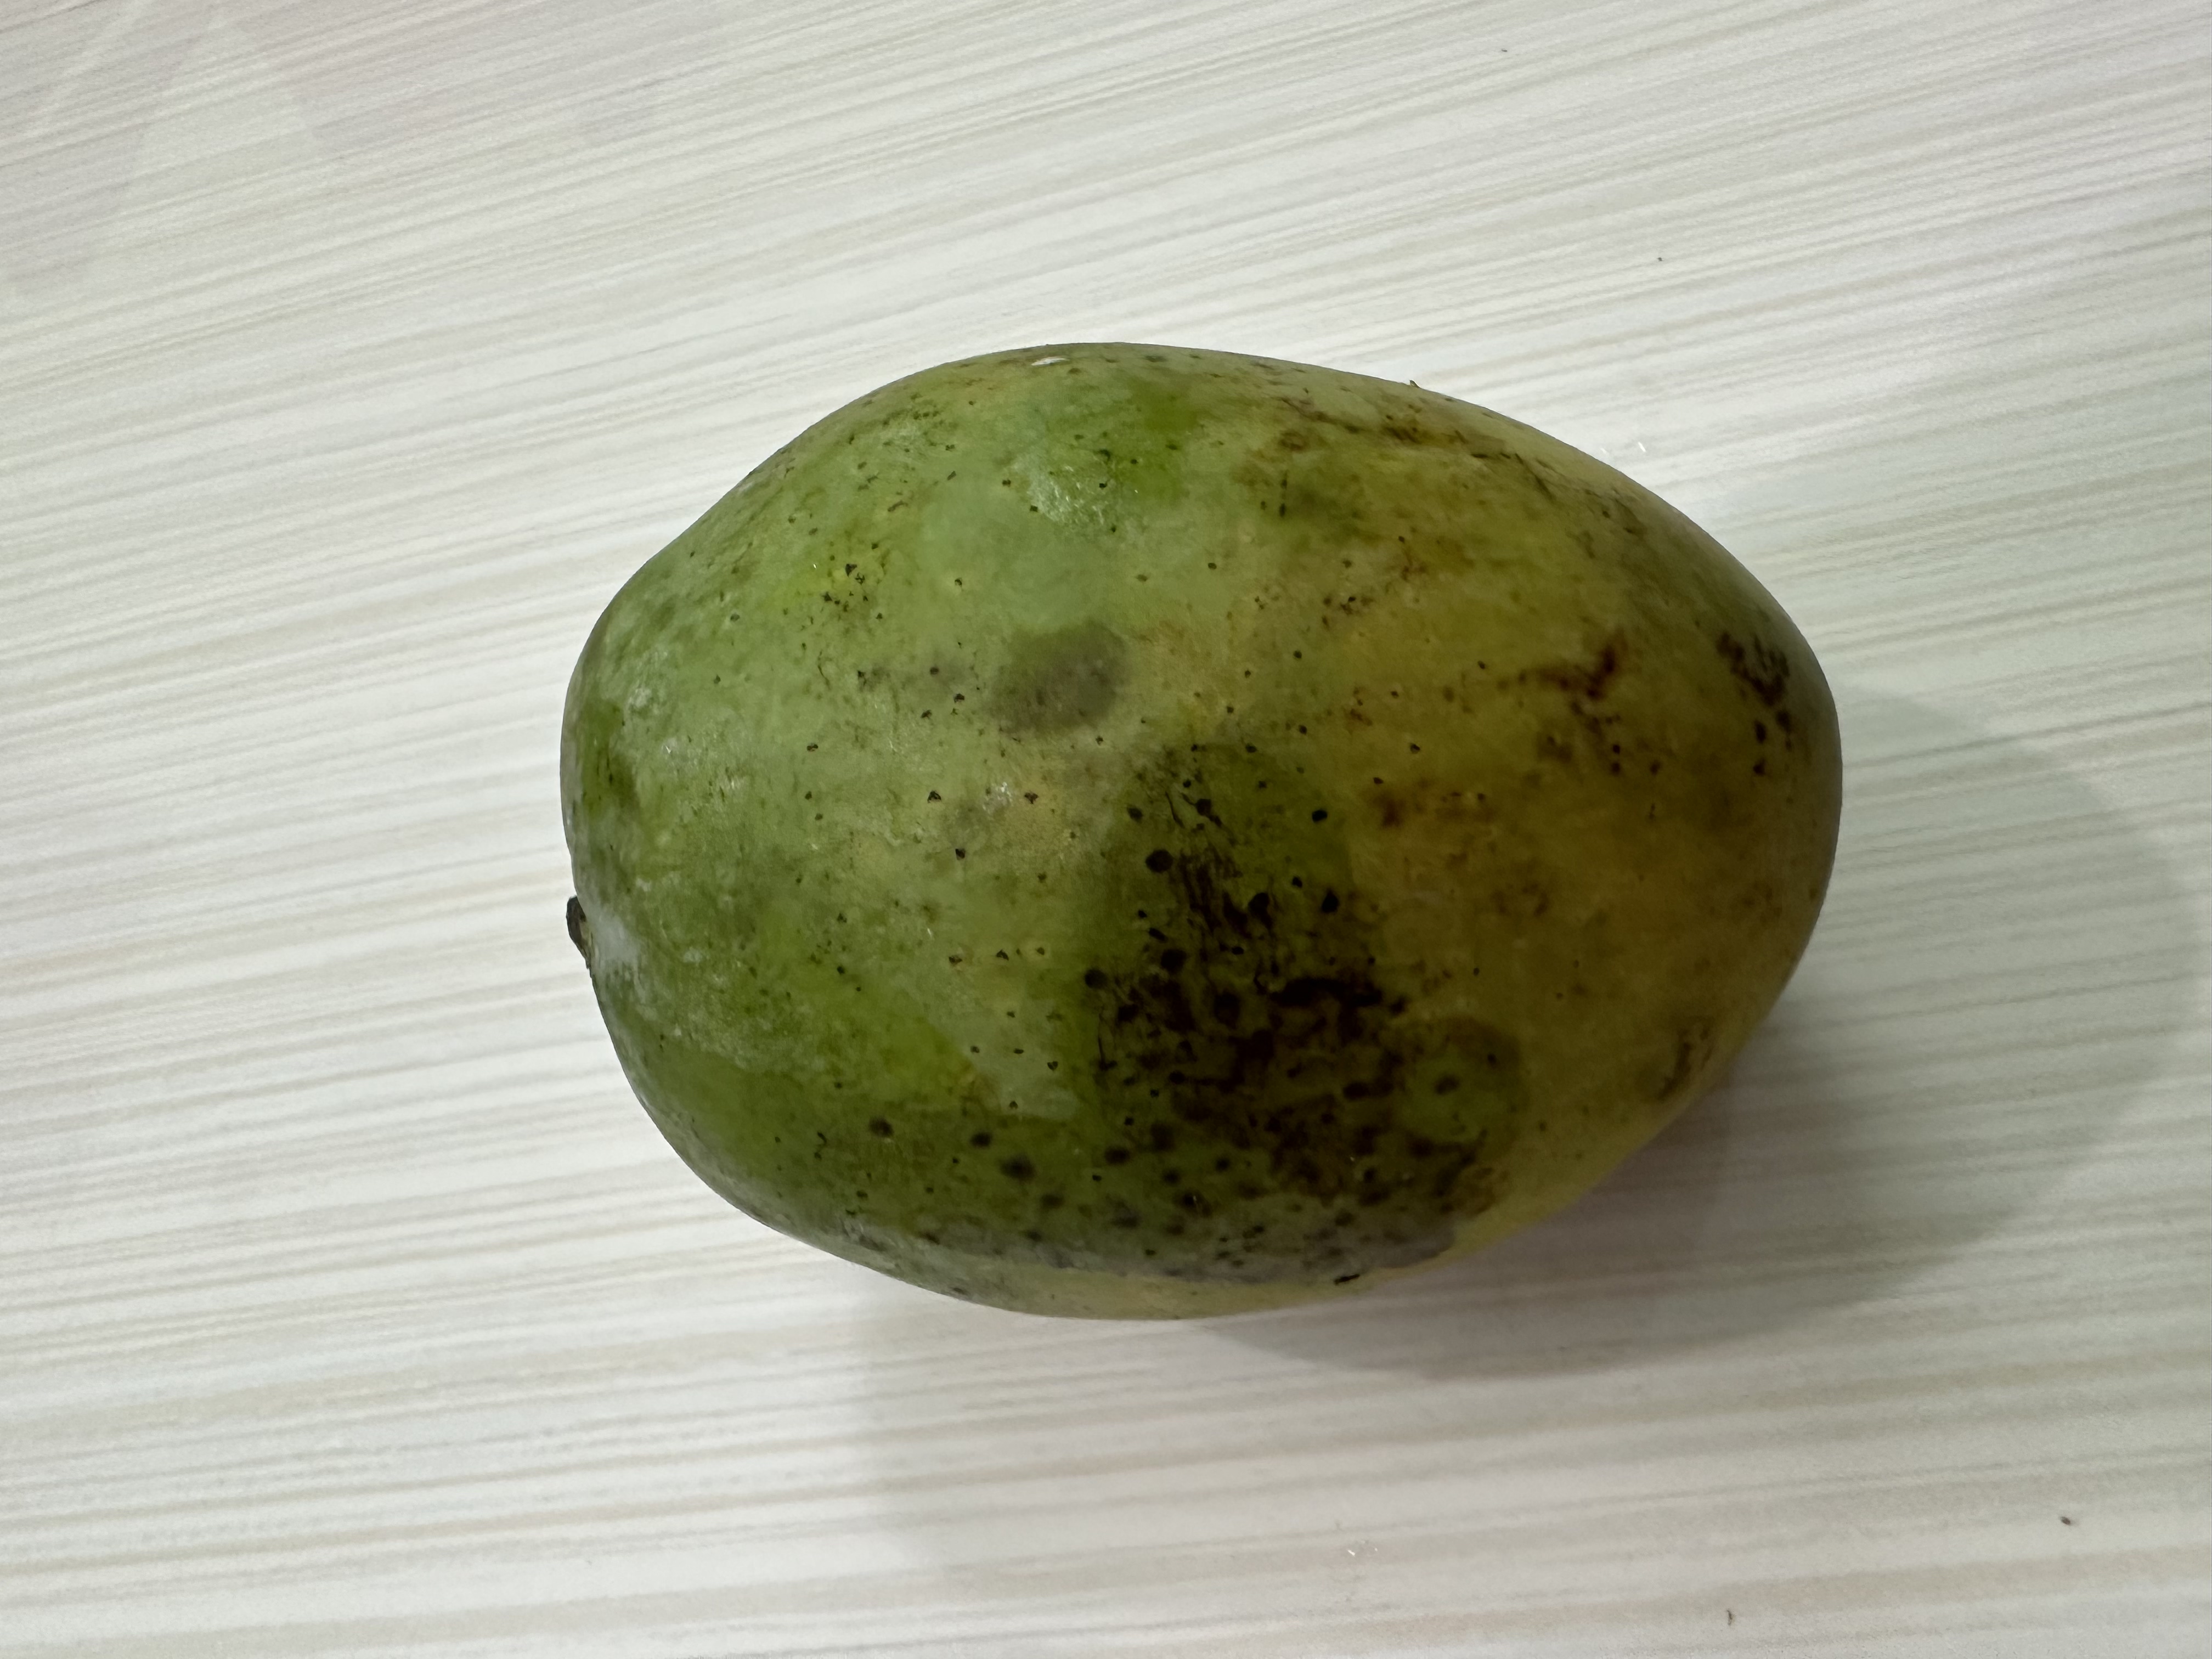
Mango variety: Harivanga